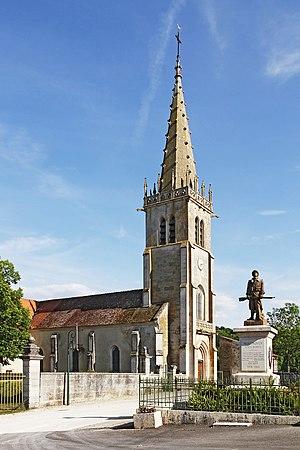
Monument aux morts et église de Montmoyen
Montmoyen est une commune française située dans le département de la Côte-d'Or en région Bourgogne-Franche-Comté. Les gentilés sont "Montmoyennais" et "Montmoyennaises".